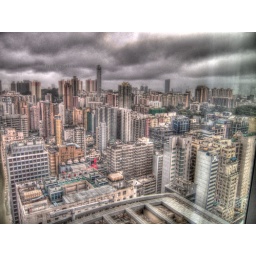
View from our bedroom window at Langham Place Hotel, in HDR.